Denmark–Thailand relations

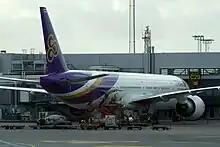
A Thai Airways aeroplane at Copenhagen airport in 2015

In 1875, Andreas du Plessis de Richelieu was sent by Christian IX of Denmark to deliver a letter to Chulalongkorn of Siam. A few weeks later he was promoted to Captain-Lieutenant and he became superintendent of the Siamese Marine Forces in 1878, becoming the first Danish person to serve in the Siamese navy. During the Paknam incident on 13 July 1893 during the Franco-Siamese conflict, Richelieu commanded Phra Chulachomklao Fortress against the French. He would later serve as the commander-in-chief of the Royal Siamese Navy from 1900 and 1901 before retiring and returning to Denmark in 1902.